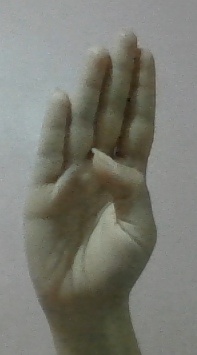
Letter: kaaf